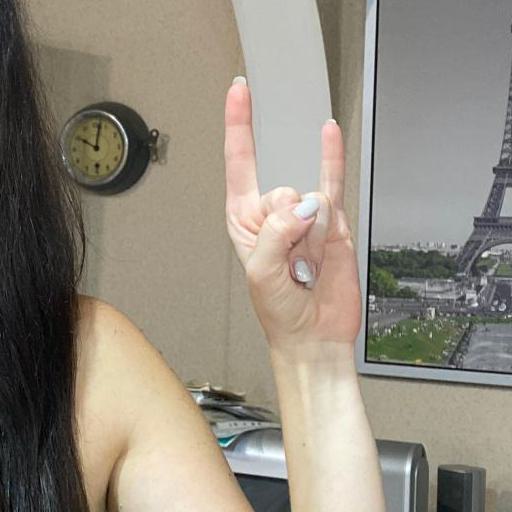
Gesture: rock